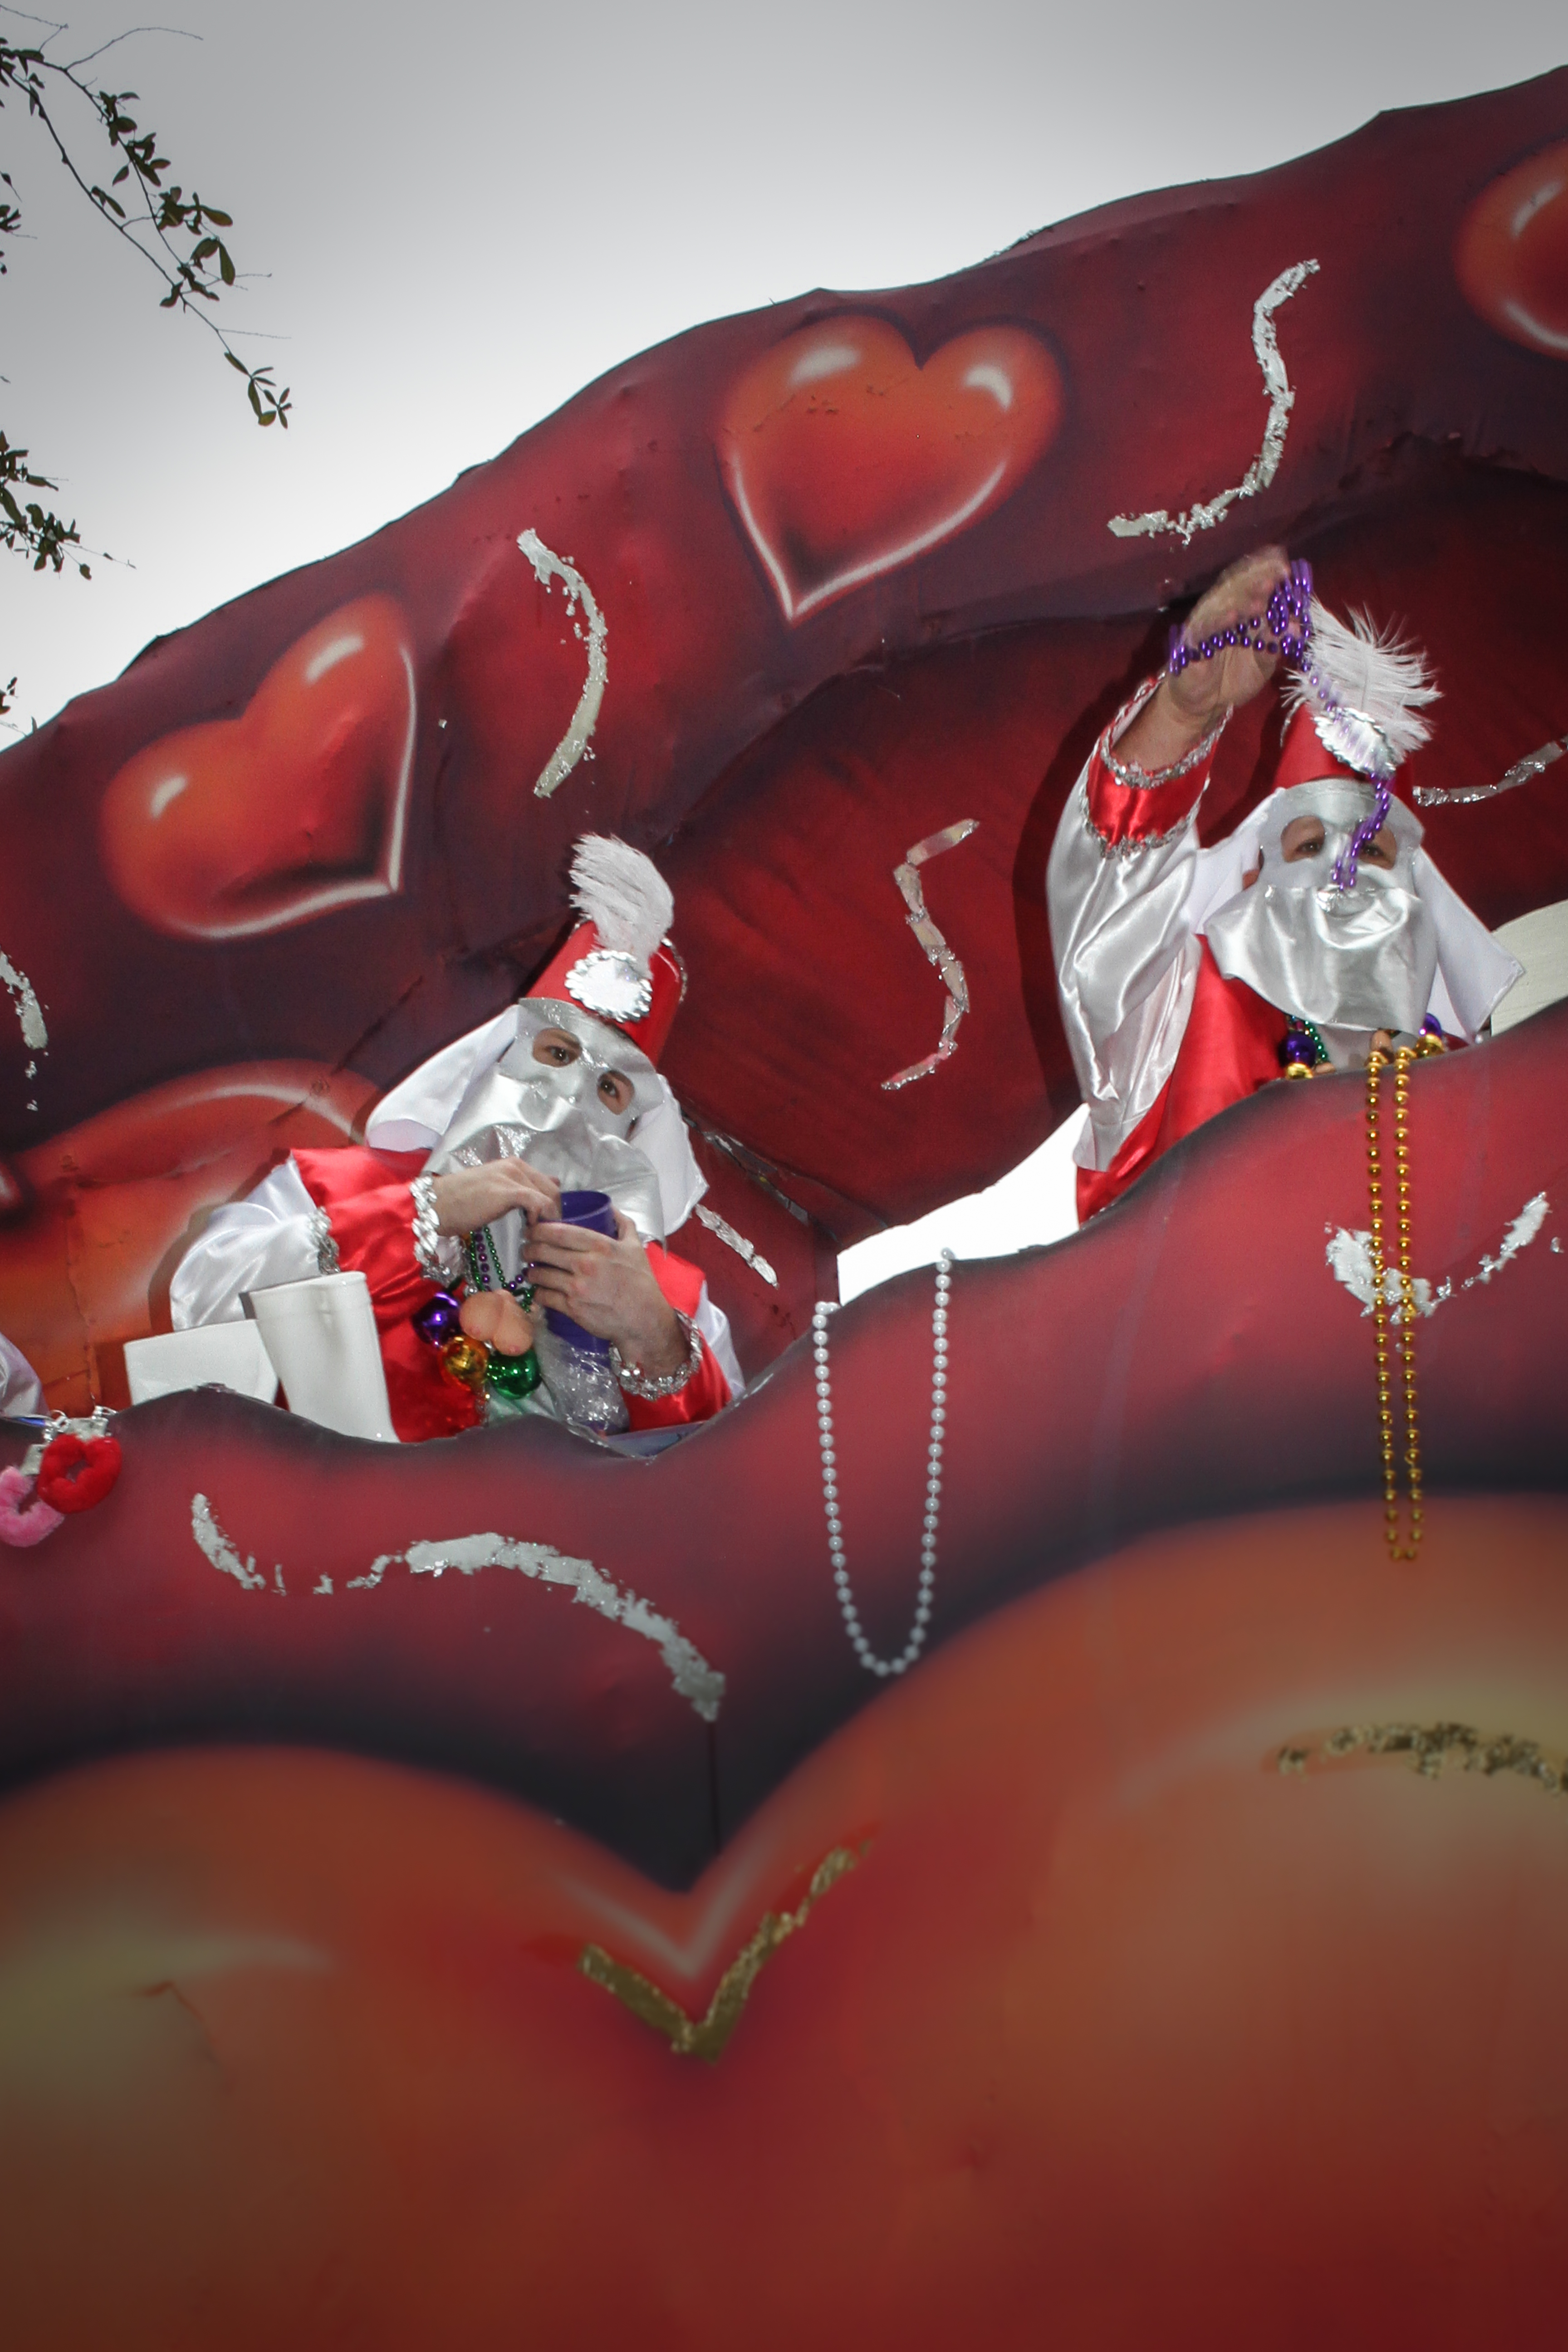
parade, mask, human body, sleeve, motor vehicle, automotive design, red, shorts, hat, tree, font, carmine, event, fictional character, t shirt, inflatable, classic, symbol, flesh, logo, magenta, holiday, luxury vehicle